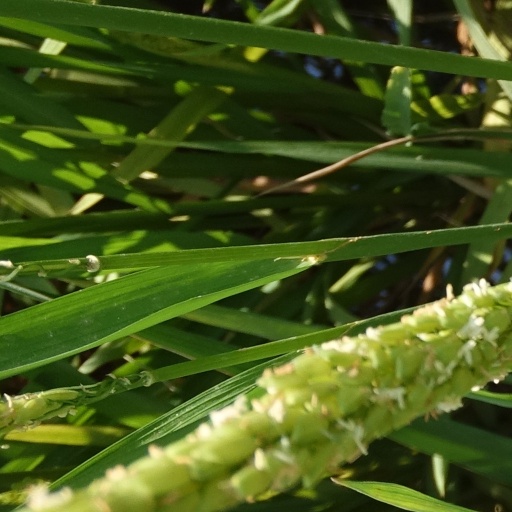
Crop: rice